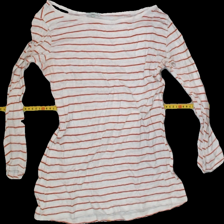
View: front
Type: Top
Category: Ladies
Brand: Benneton
Colors: White, Orange
Material: 100% cotton
Pattern: Striped
Cut: C-collar
Trend: No trend
Stains: Yes
Damage: 3
Price range: <50
Recommended usage: Export